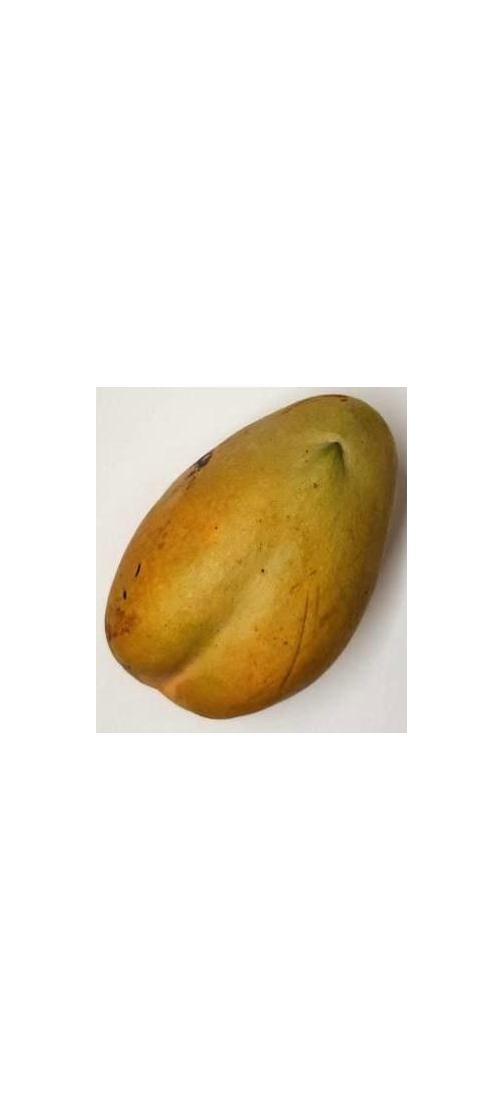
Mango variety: Bari-11